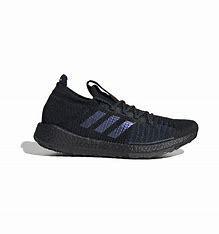
Brand: Adidas
Model: Pulseboost HD